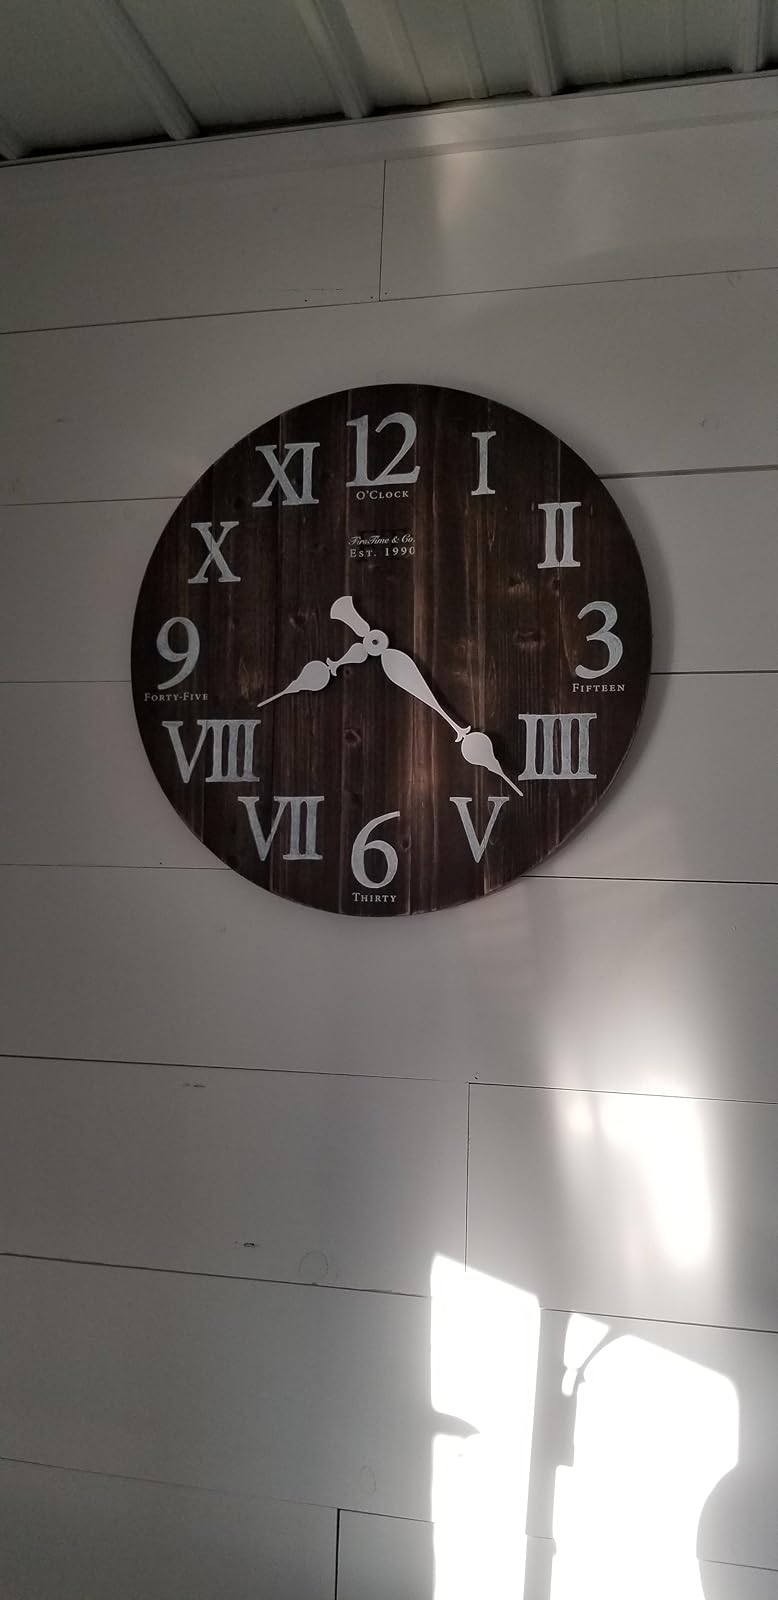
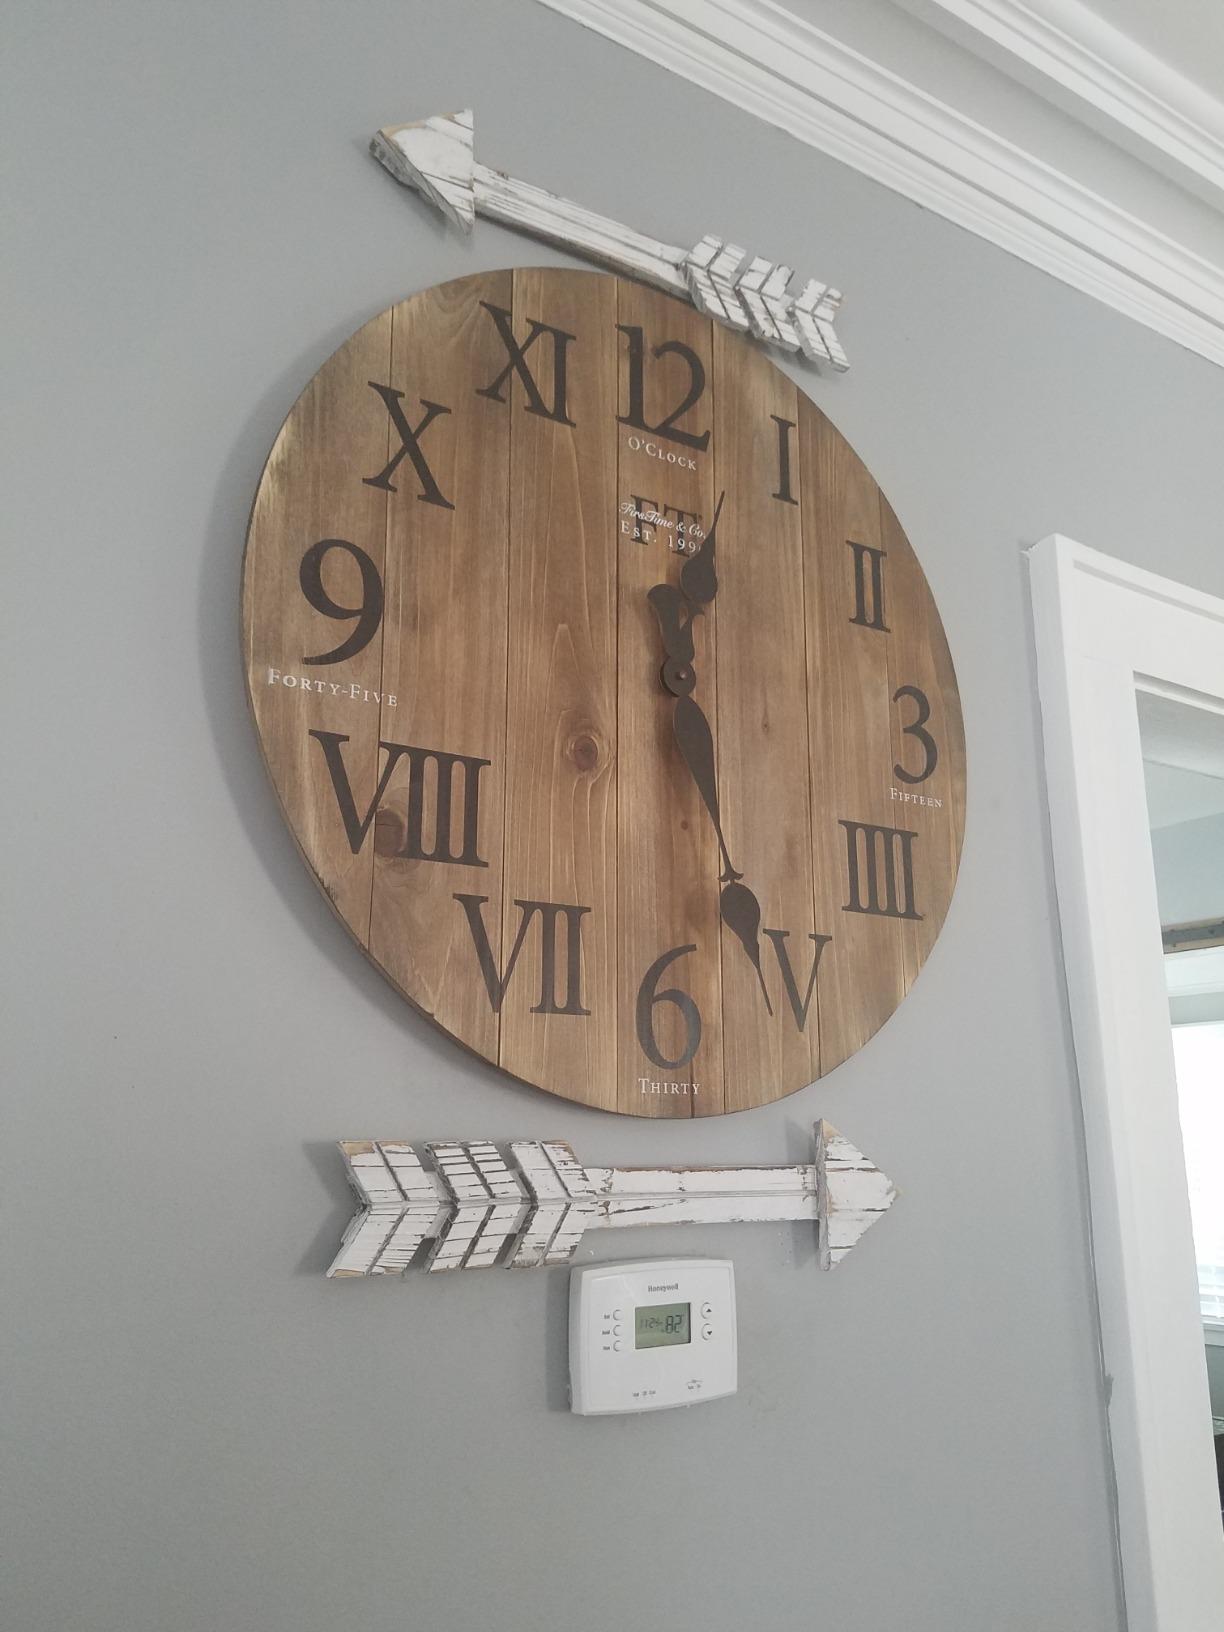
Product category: clock
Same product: yes